History of Australia (1788–1850)

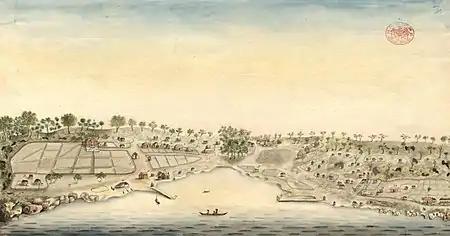
Sydney in 1792

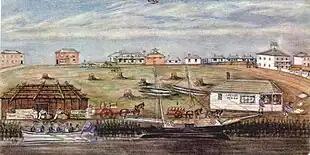
Melbourne Landing, 1840; watercolour by W. Liardet (1840)

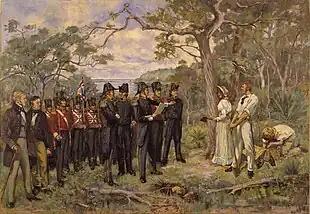
"The Foundation of Perth 1829" by George Pitt Morison

On 13 May 1787, the First Fleet of 11 ships and about 1,530 people (736 convicts, 17 convicts' children, 211 marines, 27 marines' wives, 14 marines' children and about 300 officers and others) under the command of Captain Arthur Phillip set sail for Botany Bay. A few days after arrival at Botany Bay the fleet moved to the more suitable Port Jackson where a settlement was established at Sydney Cove, known by the Indigenous name Warrane, on 26 January 1788. This date later became Australia's national day, Australia Day. The colony was formally proclaimed by Governor Phillip on 7 February 1788 at Sydney. Sydney Cove offered a fresh water supply and a safe harbour, which Philip famously described as: